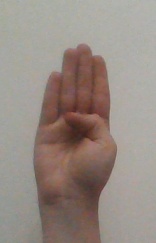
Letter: kaaf